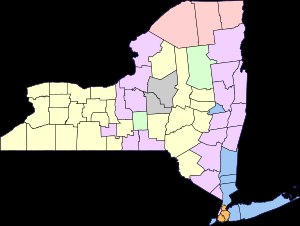
New York (delstat) / Demografi / Etnisk baggrund
New Yorks befolknings etniske baggrund
New York er en delstat i det nordøstlige USA. New Yorks største by hedder i daglig tale også New York, men når man ønsker at skelne mellem byen og staten bruges navnet New York City om byen. Delstaten New York har omkring 19,8 millioner indbyggere, og delstaten blev overhalet af Florida i 2014, hvilket gør New York til den fjerde mest folkerige i USA. New York grænser til Vermont, Massachusetts, Connecticut, New Jersey, Pennsylvania, og Canada.